Music of the Balearic Islands

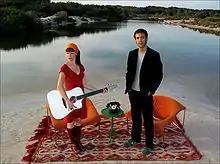
Vacabou, a trip-hop musical duo from Mallorca

"Xeremiers" or c"olla de xeremiers" is a traditional ensemble that consists of flabiol (a five-hole tabor pipe) and xeremies (bagpipes). Majorca has produced popular singer-songwriters like Maria del Mar Bonet. British DJs like Paul Oakenfold made the vacationing island of Ibiza a capital of house music, leading to the creation of Balearic beat. Francesc Guerau and Antoni Literes are among the best known classical composers of the islands.